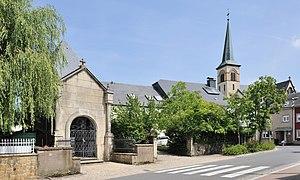
Luxembourg, Kehlen, rue d'Olm, chapelle. Lëtzebuergesch: Lëtzebuerg, Kielen: d'Olmer Strooss, mat der Mëllesch- oder Muttergotteskapell.
Kehlen est une localité luxembourgeoise et le chef-lieu de la commune portant le même nom située dans le canton de Capellen.